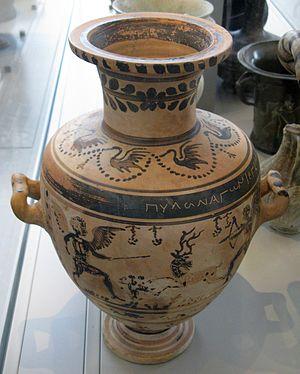
Fondée par Alexandre le Grand en 331 av. J.-C., la cité d’Alexandrie a été durant l’époque hellénistique la plus grande ville du monde grec. Surnommée le « comptoir du monde » par Strabon, elle forme un pôle commercial majeur, aboutissant à la formation d'une population cosmopolite de l'ordre d'un demi-million d'habitants, presque inégalée durant l'Antiquité. De plus, la ville est la capitale du royaume lagide, ce qui lui donne un rôle de premier plan dans la gestion administrative de l’Égypte et dans l'histoire de la dynastie lagide.